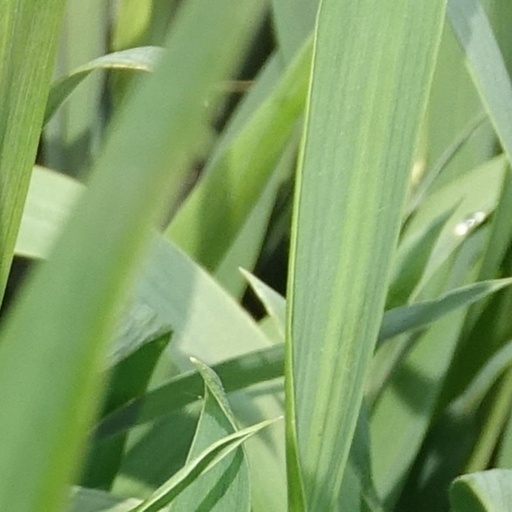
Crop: wheat